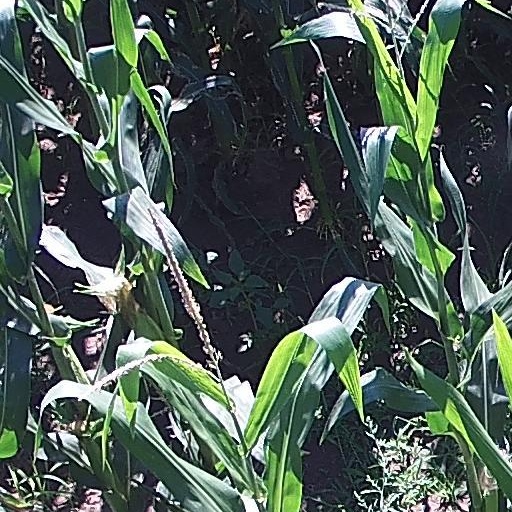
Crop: maize; corn